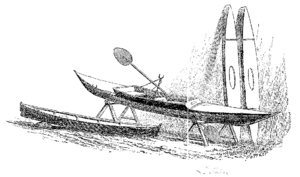
Périssoires
La périssoire est un type de canot long d'environ 3,5 mètres à 4 mètres pour la périssoire monoplace destinée à la balade, à près de 8 mètres pour la « périssoire de course ».